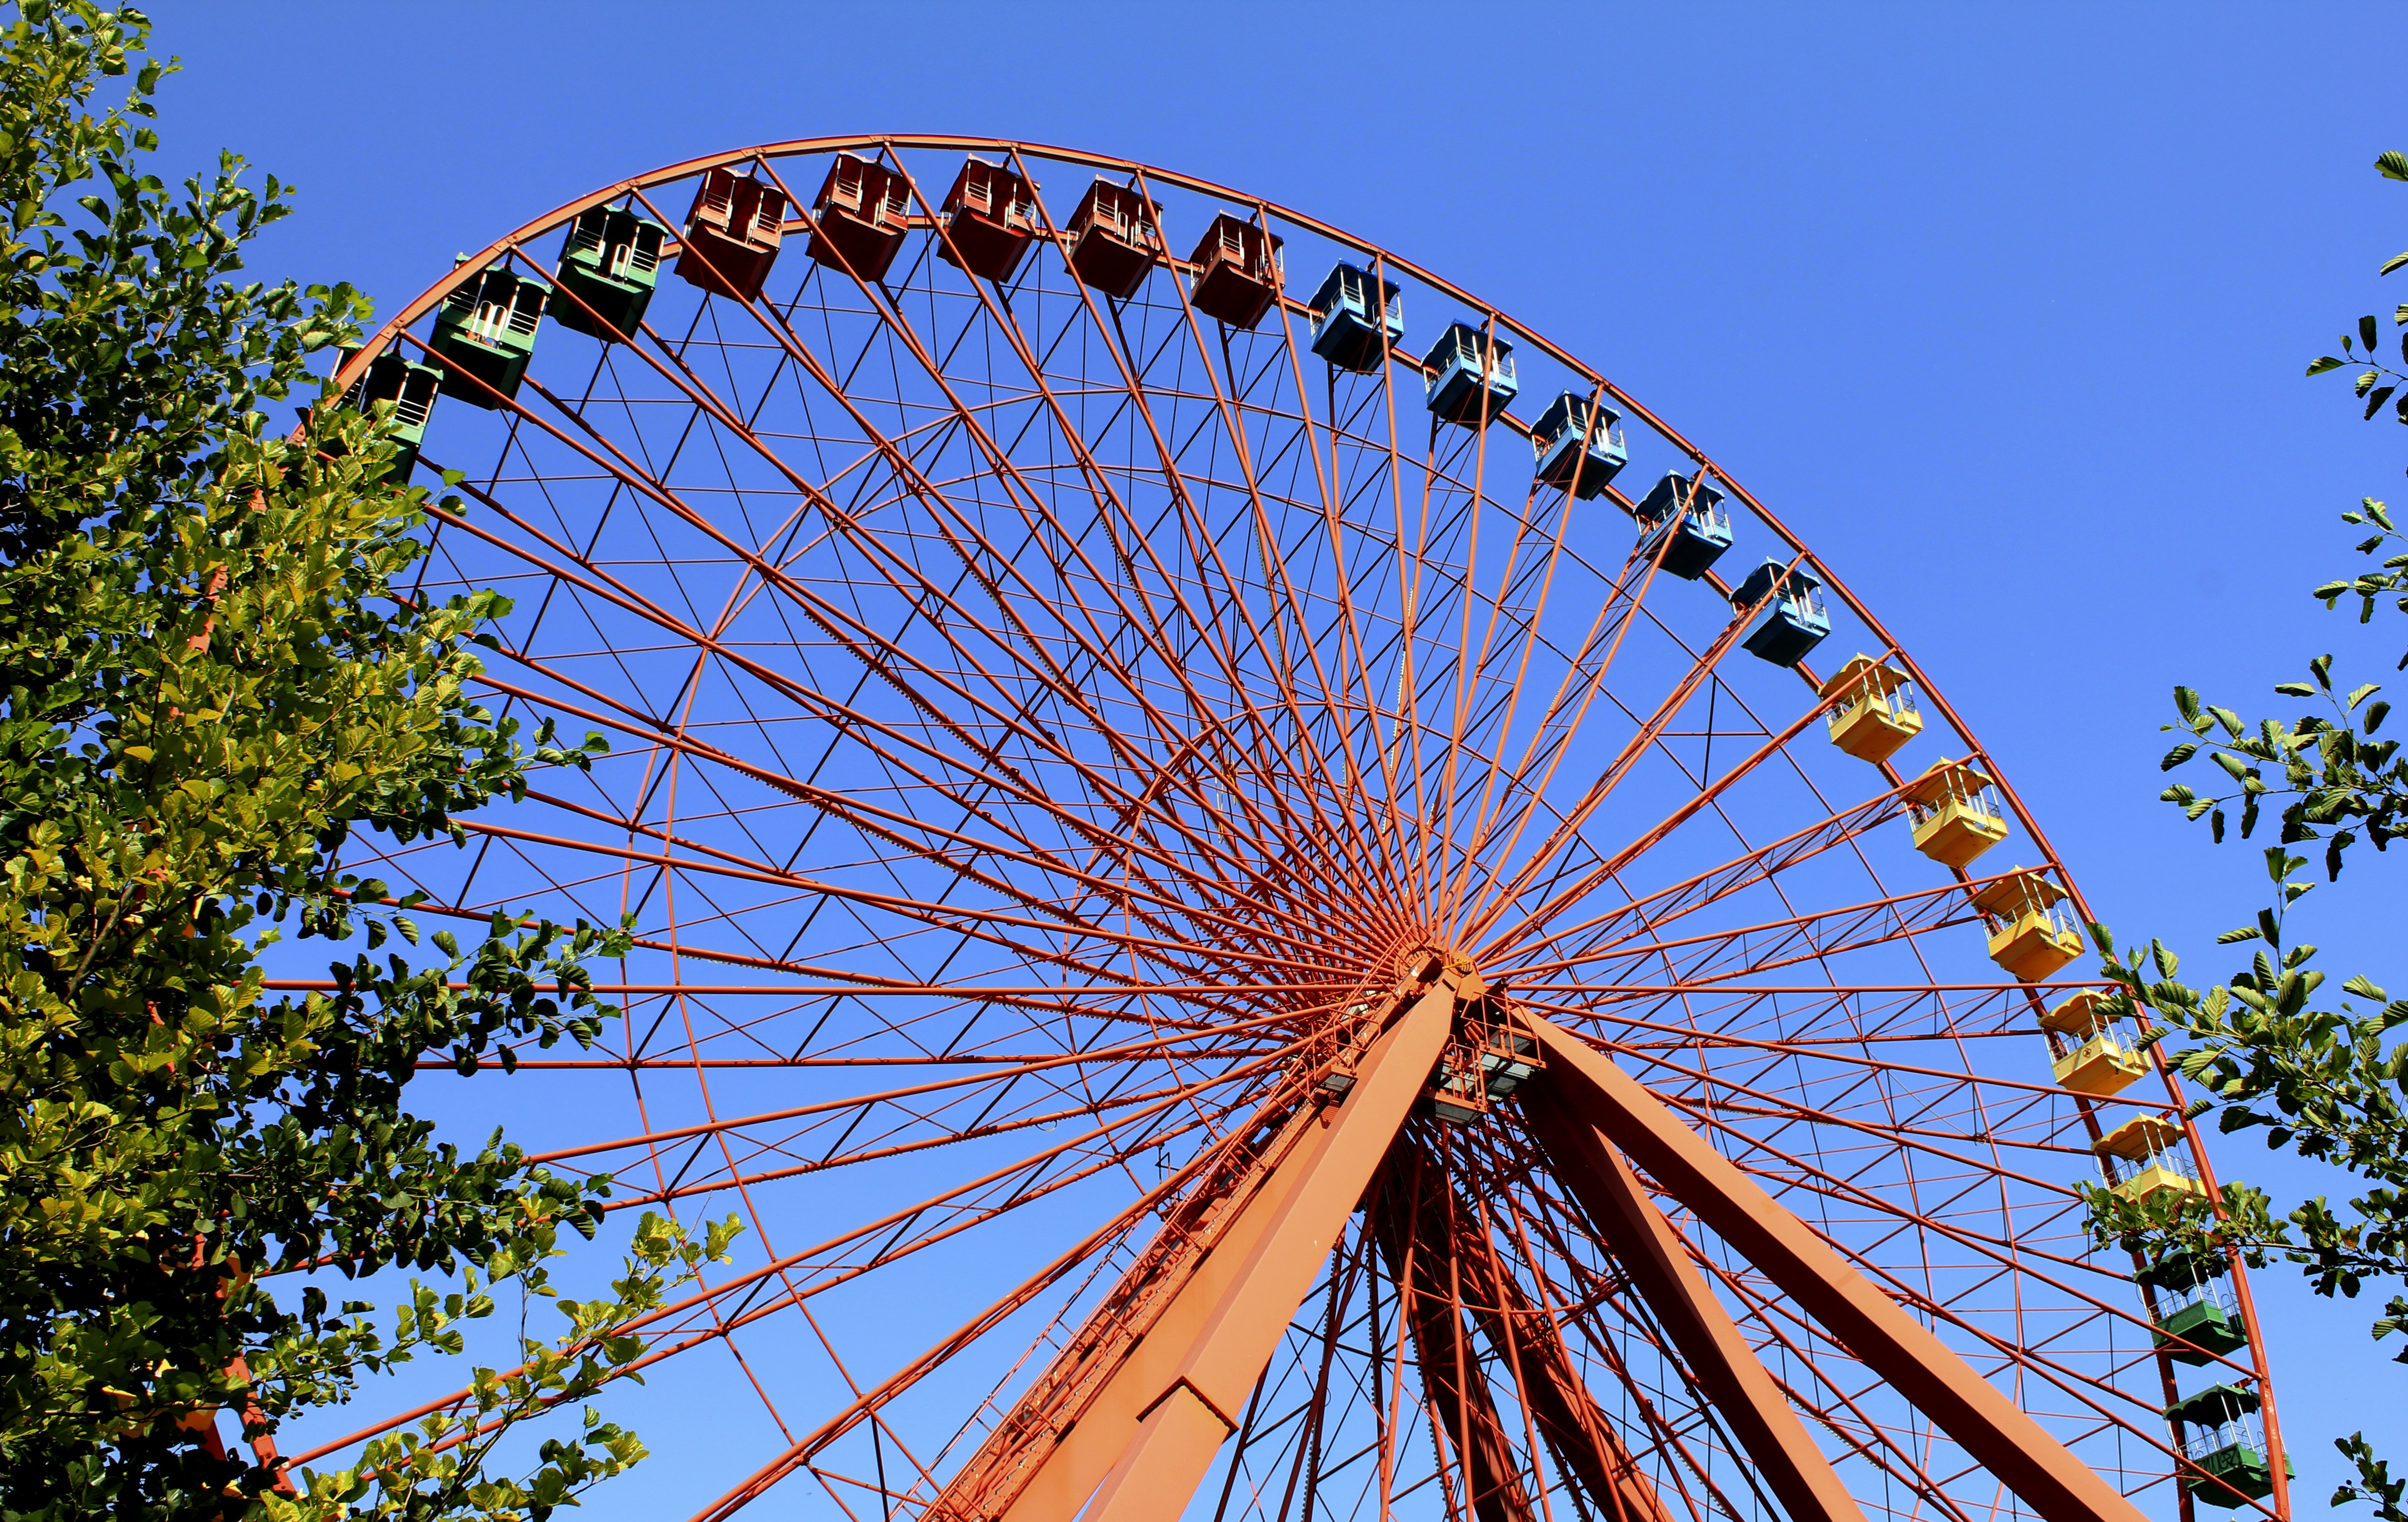
wheel, round, recreation, ferris wheel, carnival, amusement park, park, ride, carousel, thrill, leisure, fun, tourist attraction, ferris, amusement, enjoyment, spin, fair, entertainment, recreational, carnival rides, amusement ride, outdoor recreation, geographical feature